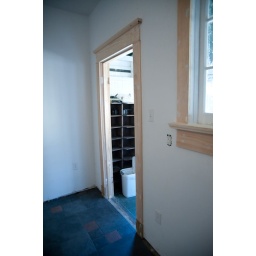
Door &amp;amp; window frame work done by Beaux in our kitchen